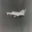
Label: airplane